USS Merrill (DD-976)

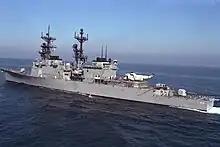
USS "Merrill" with her SH-3 Sea King on deck, 24 January 1995

"Merrill" deployed in 1995 as part of the "Abraham Lincoln" battle group. During the first half of the deployment, the battle group conducted a variety of multinational operations and exercises designed to support U.S. interests and relationships in the Pacific and Indian Oceans, and the Persian Gulf. The battle group maintained a continuous watch on all merchant shipping going to and from Iraq. Numerous ships were queried and boarded to verify their cargo manifests.